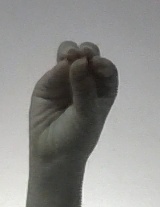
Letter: ha